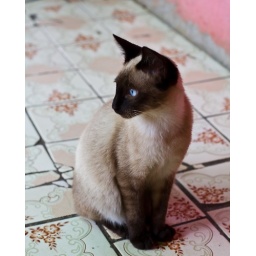
A 1 year old Siamese kitten at a great-aunt's house in Bahia, Brasil.